Efectos secundarios

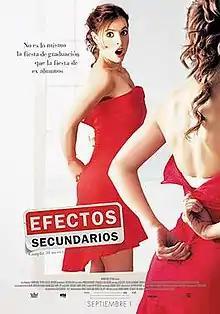

Efectos Secundarios ("Side Effects") is a 2006 satire comedy-drama film directed by Issa López. The film stars Marina de Tavira, Alejandra Gollás, Arturo Barba and Pedro Izquierdo. It was originally released to theatres in Mexico on September 1, 2006.